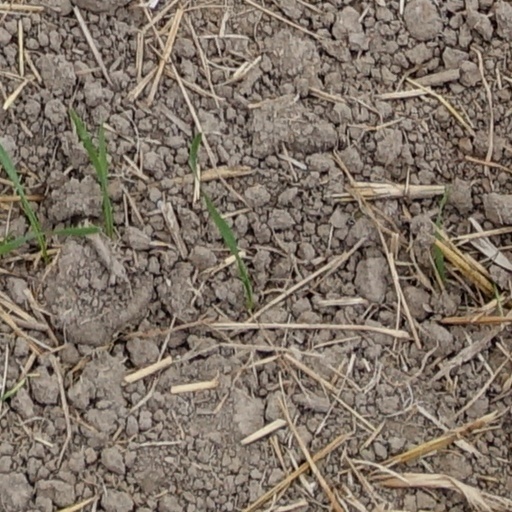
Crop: wheat